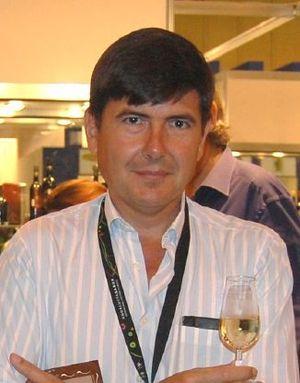
Manuel Ramón Pimentel Siles, né le 30 août 1961 à Séville, est un entrepreneur et homme politique espagnol, ayant appartenu au Parti populaire.